Klang (city)

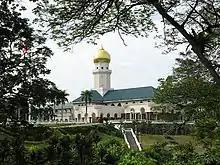
Istana Alam Shah

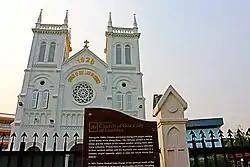
Church of Our Lady of Lourdes

The most significant food spot in Klang is at "Emporium Makan", this old spot situated in the heart the city, opposite of Pasar Jawa and next to Jambatan Kota.